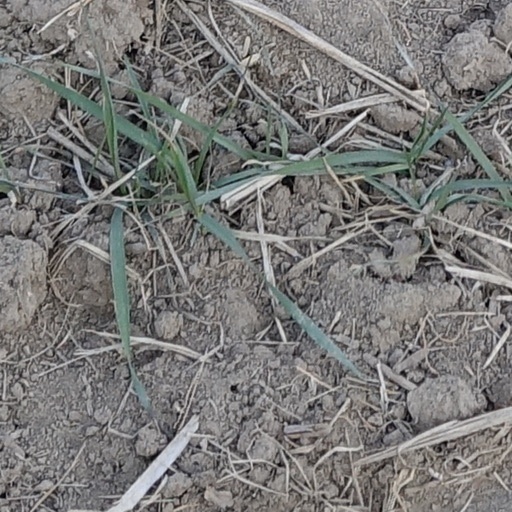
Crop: wheat